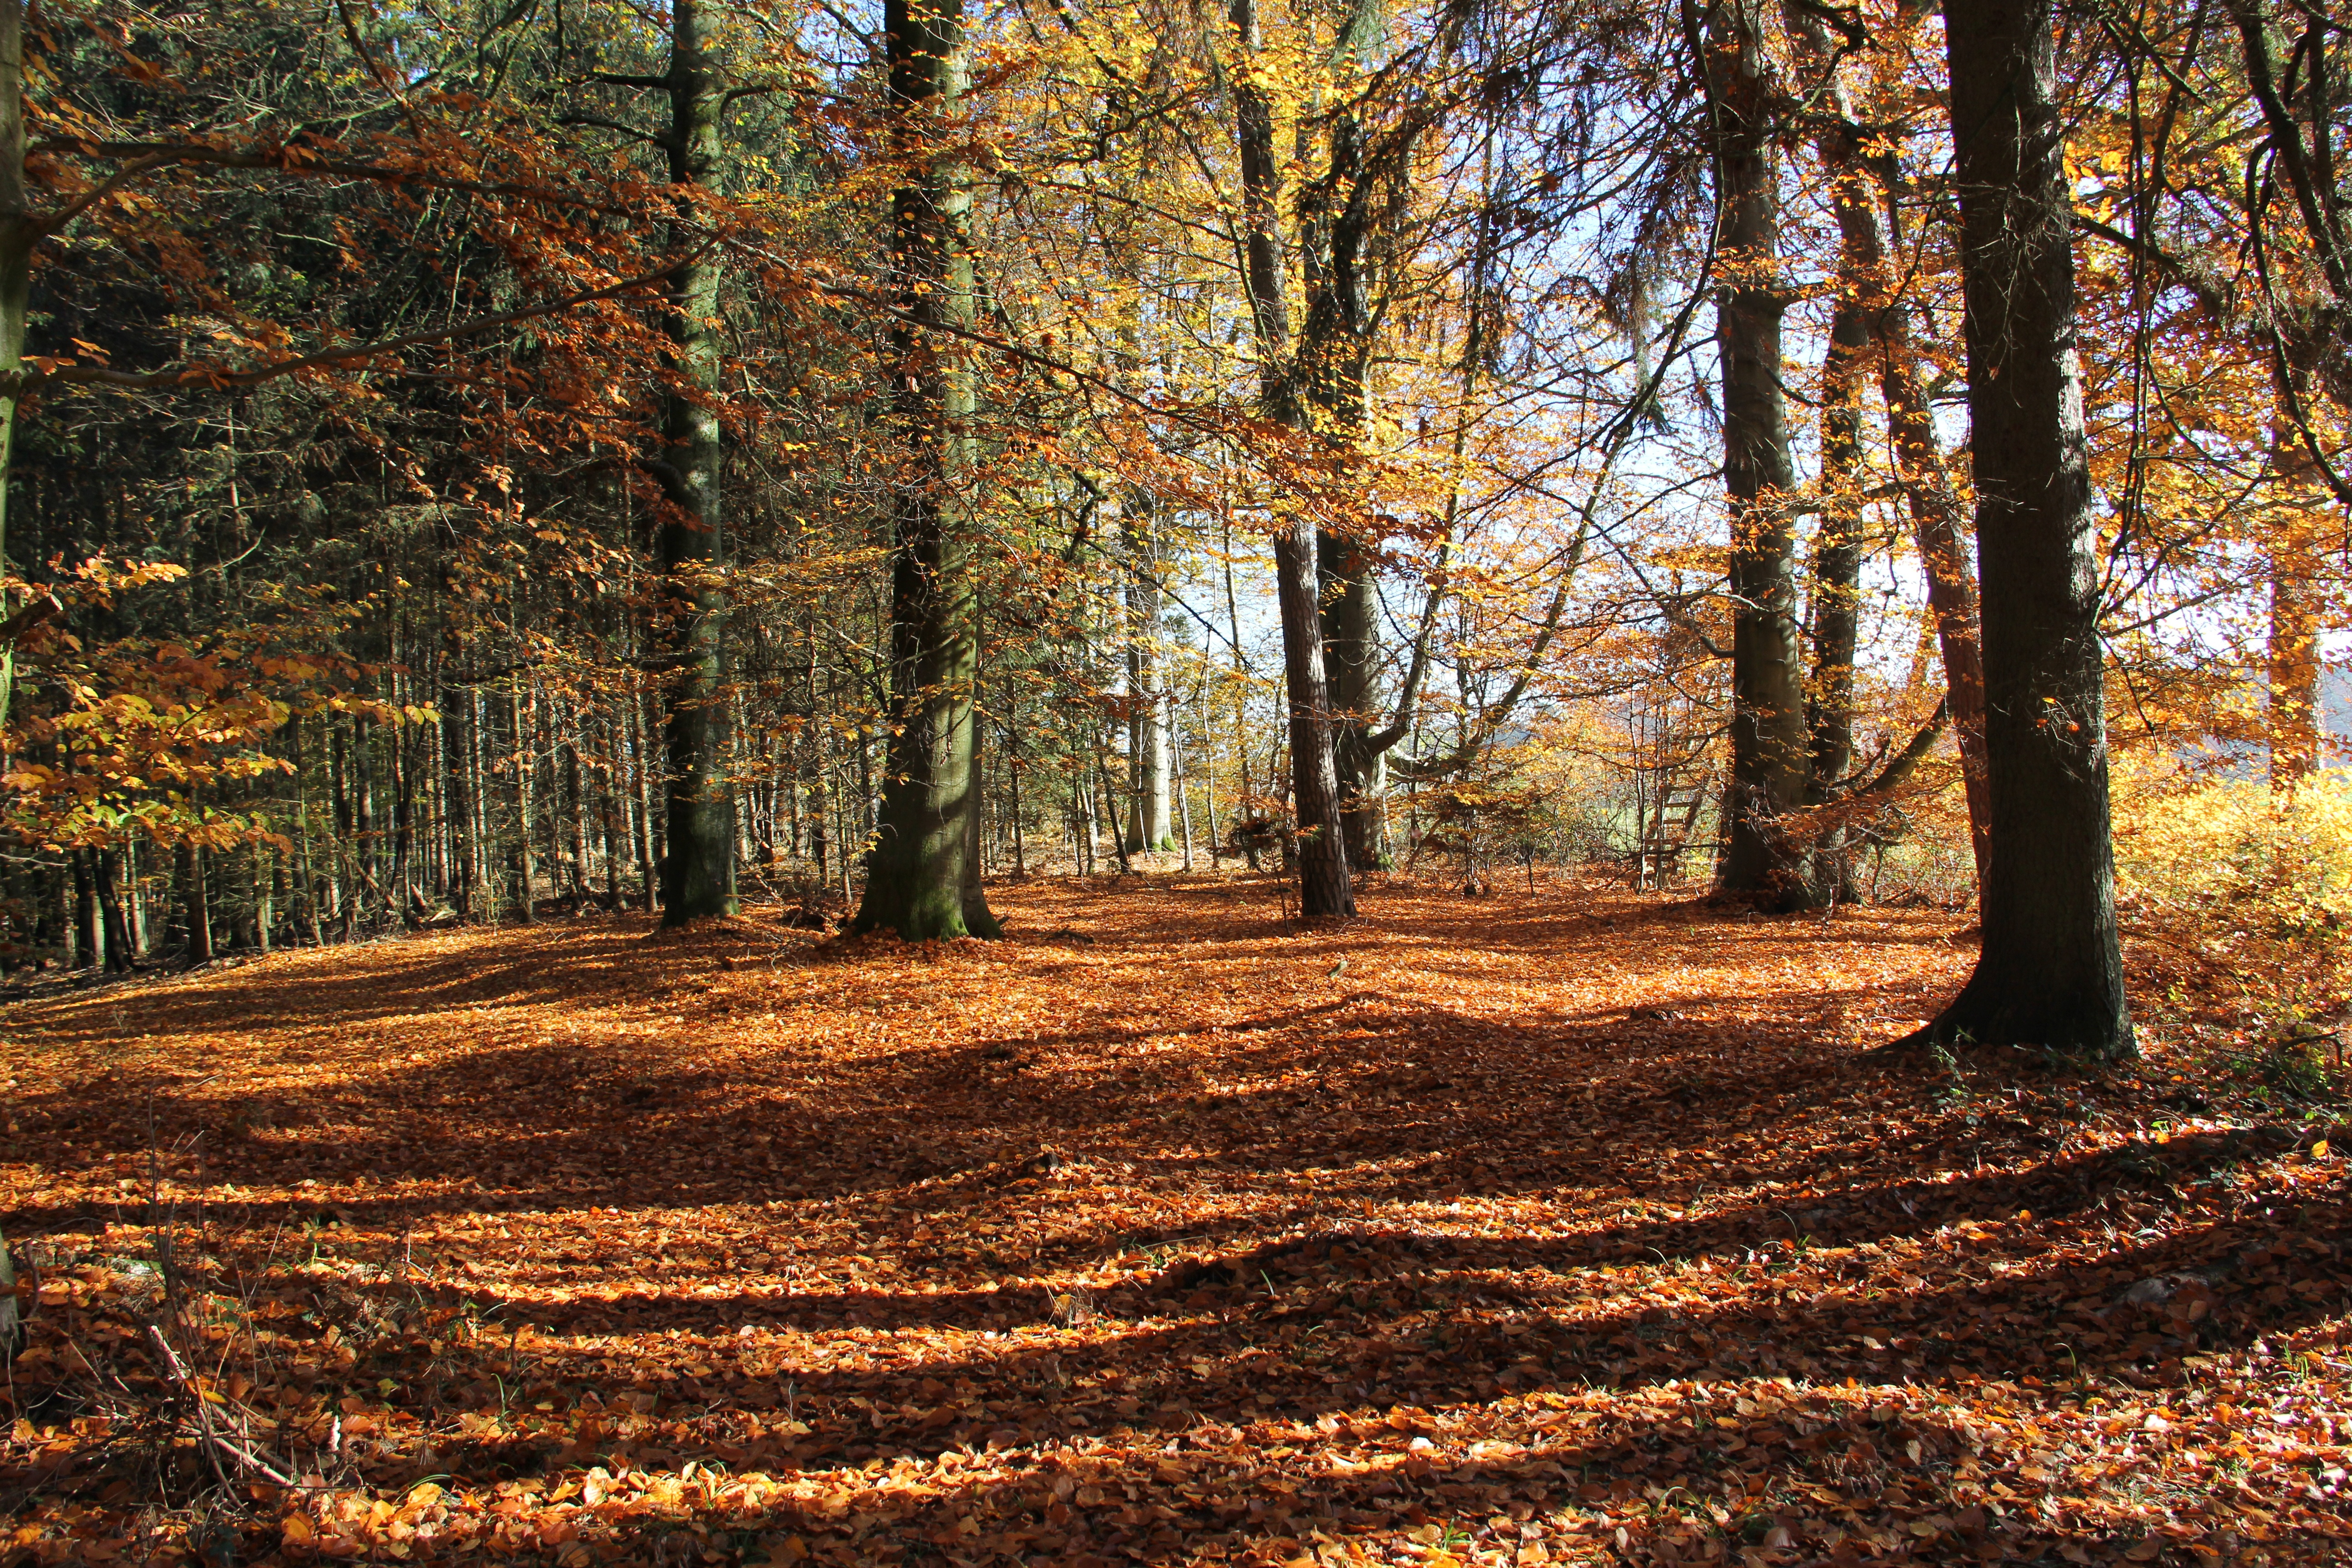
landscape, tree, nature, forest, branch, plant, sunlight, leaf, autumn, season, deciduous, grove, woodland, habitat, ecosystem, biome, natural environment, woody plant, temperate broadleaf and mixed forest, temperate coniferous forest